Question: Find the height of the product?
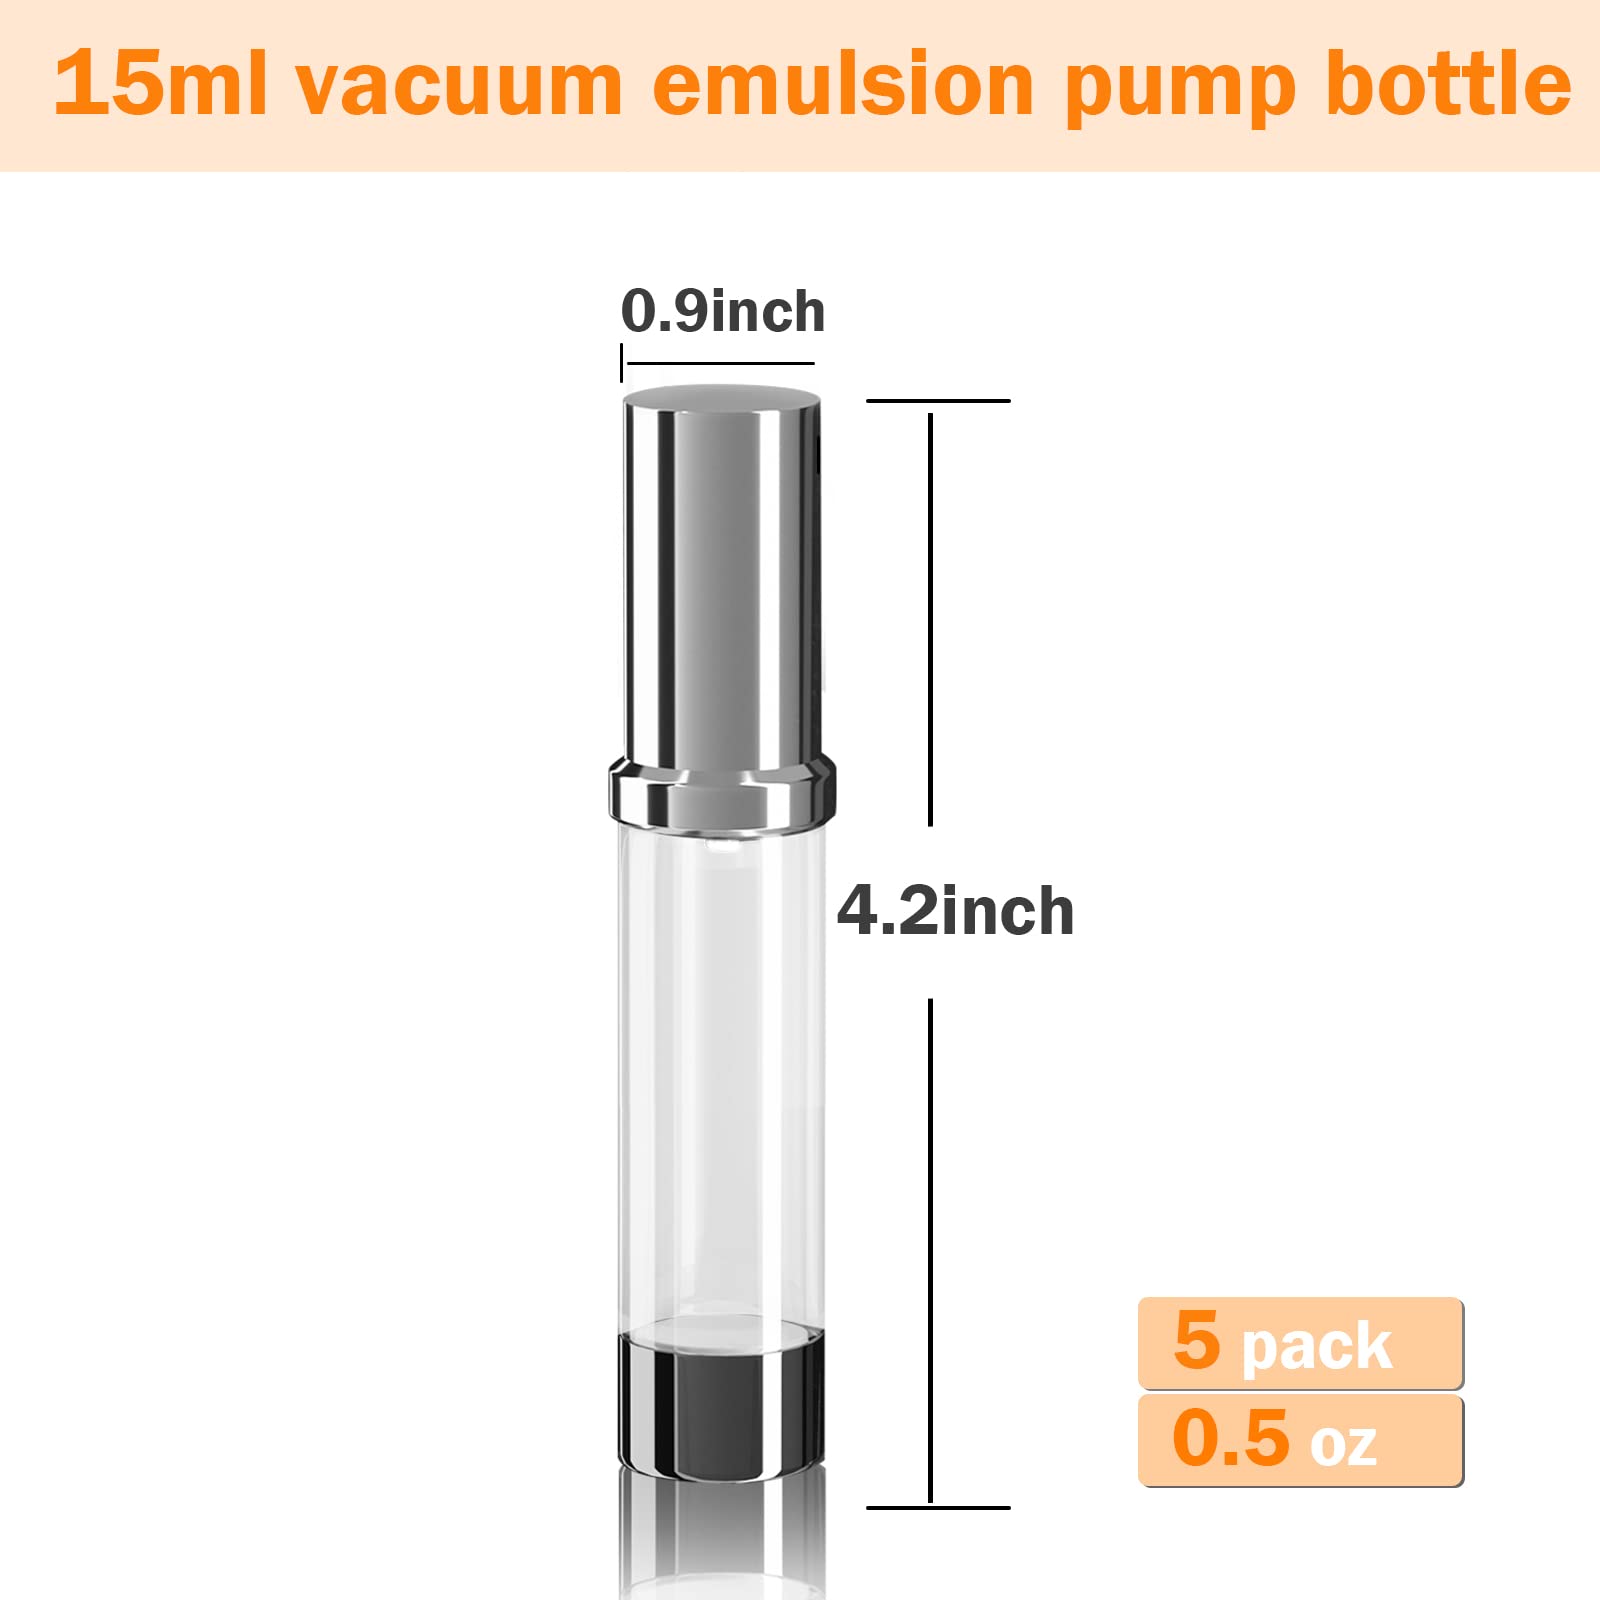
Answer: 4.2 inch